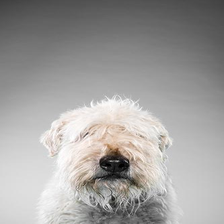
Species: dog
Breed: wheaten terrier